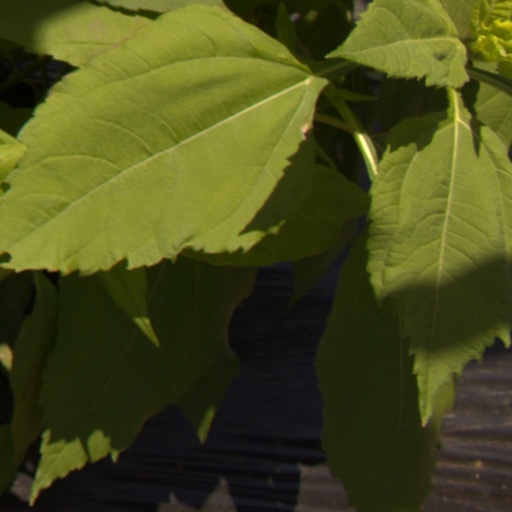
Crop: Jerusalem artichoke